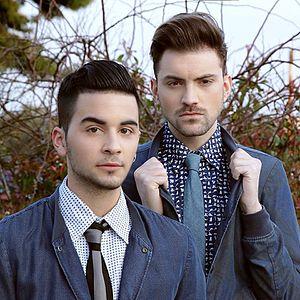
Freaky Fortune, originaire d'Athènes en Grèce, est un groupe de musique grec.